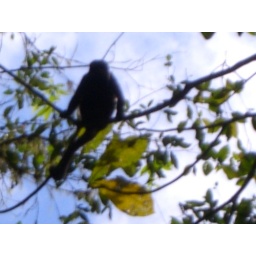
Howler monkey sitting in a tree.